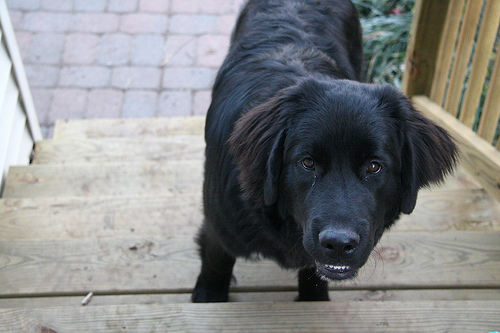
Animal: dog
Breed: newfoundland